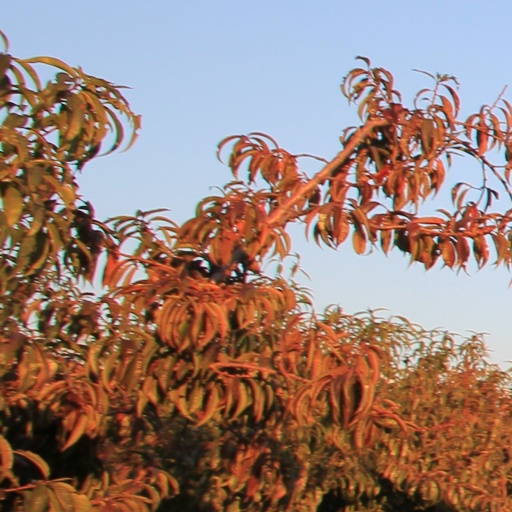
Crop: grape